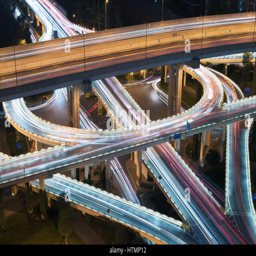
car traffic on a flyover crossing road at night in city